Action Army

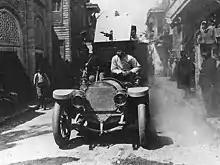
Action Army forces entering Istanbul

The force numbered around 20,000–25,000 Ottoman soldiers and was supplemented by 15,000 volunteers, including 4,000 Bulgarians, 2,000 Greeks and 700 Jews. Çerçiz Topulli and Bajram Curri brought 8,000 Albanians troops, and Major Ahmed Niyazi Bey arrived with 1,800 men from Resne.